List of roads in Mississauga

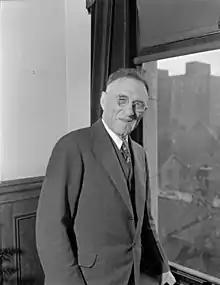
Thomas Laird Kennedy, the 15th Premier of Ontario; whom Kennedy Rd. is named after

Kennedy Road runs north from Eglinton Ave. and continues south of it as Central Parkway. It is named after Thomas Laird Kennedy, a former local MPP and the 15th Premier of Ontario.